Adriaen van Utrecht

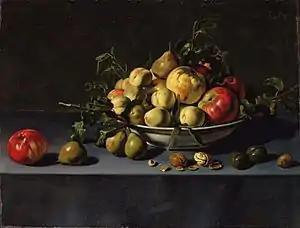
"Fruit still life"

At the wedding of his sister Catharina and the painter Simon de Vos in 1628, he met Constancia van Nieulandt (or 'van Nieuwlandt'), the 17-year-old daughter of the painter and poet Willem van Nieulandt II. The following year van Utrecht married Constancia. The couple had 13 children. Constantia became a painter and poet in her own right. She is believed to have shared the work in her husband's studio and may have painted partial or entire copies and variations of her husband's work. A still life with fruit fully signed by Constancia van Utrecht and dated 1647 is entirely in the manner of her husband.